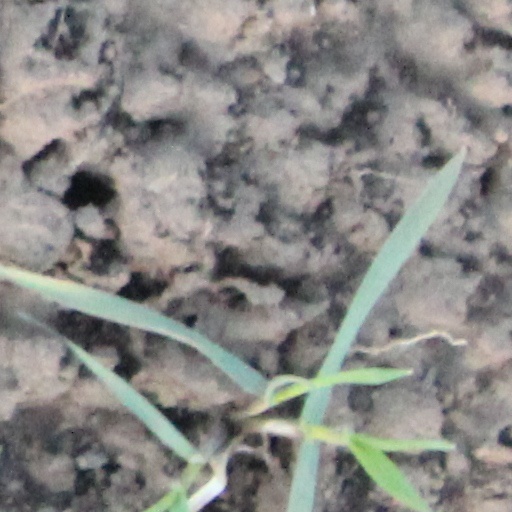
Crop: wheat